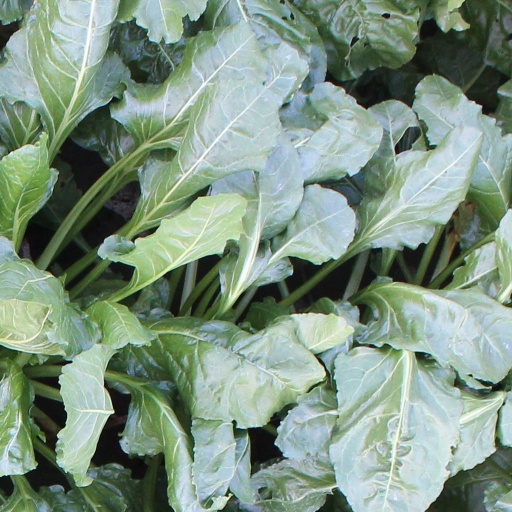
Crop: sugar beet